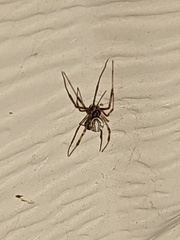
Species: Lactrodectus_hesperus